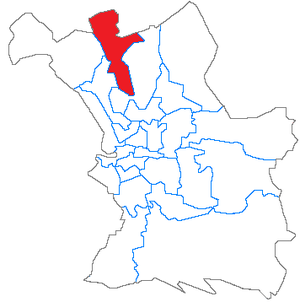
Situation du canton dans la ville de Marseille
Le canton de Marseille Notre-Dame Limite est une ancienne division administrative française située dans le département des Bouches-du-Rhône, dans l'arrondissement de Marseille. Ancien canton de Marseille XIV A, créé en 1982.